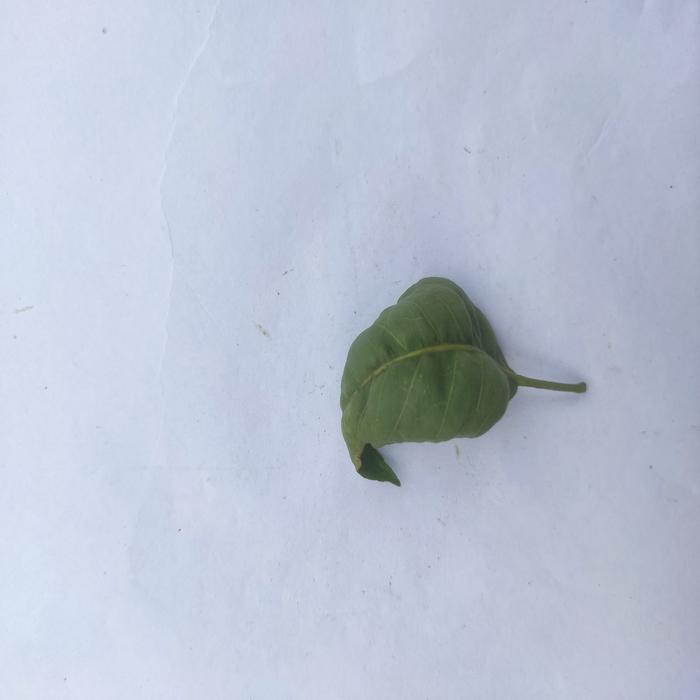
Crop: Aegle Marmelos
Leaf condition: Leaf_Curl